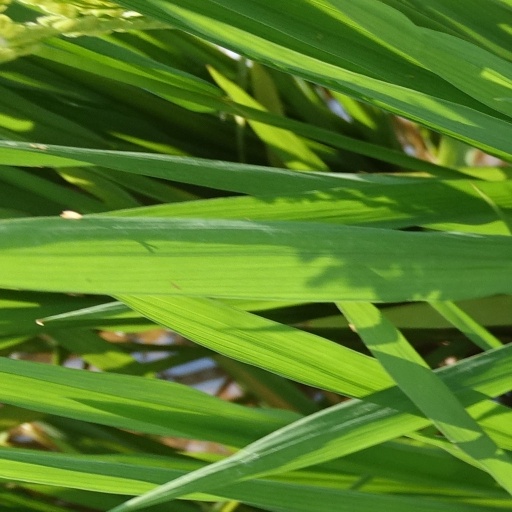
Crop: rice